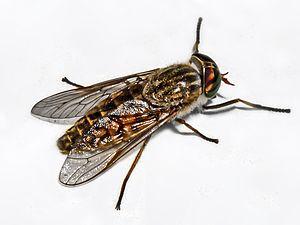
Tabanus glaucopis est une espèce d'insectes diptères brachcères de la famille des Tabanidae.